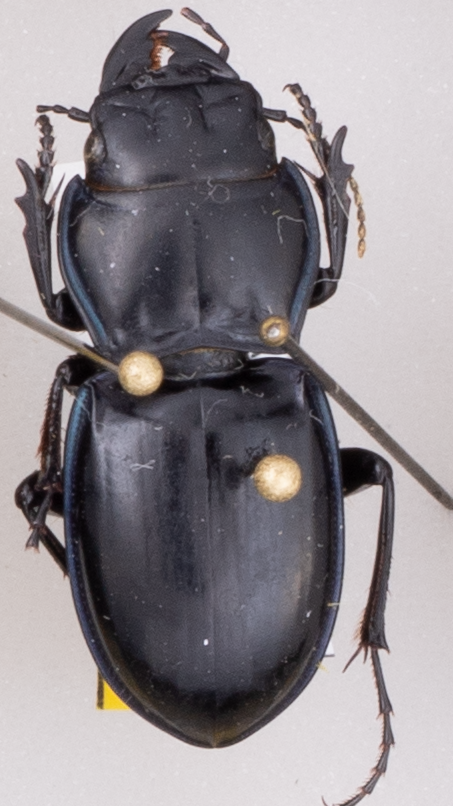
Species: Pasimachus elongatus
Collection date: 2022-08-31
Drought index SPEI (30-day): -1.22
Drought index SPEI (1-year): -0.372
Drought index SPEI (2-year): -0.32